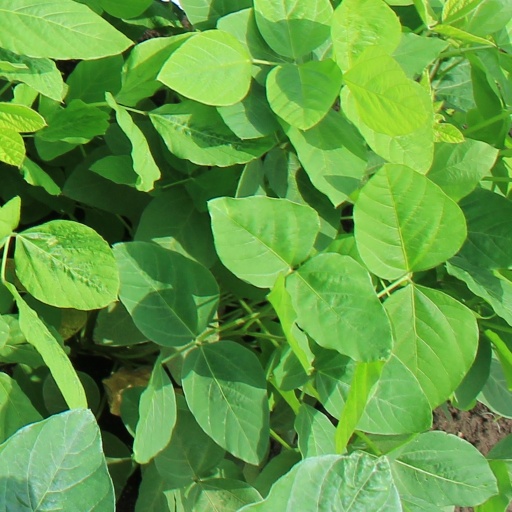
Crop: soybean